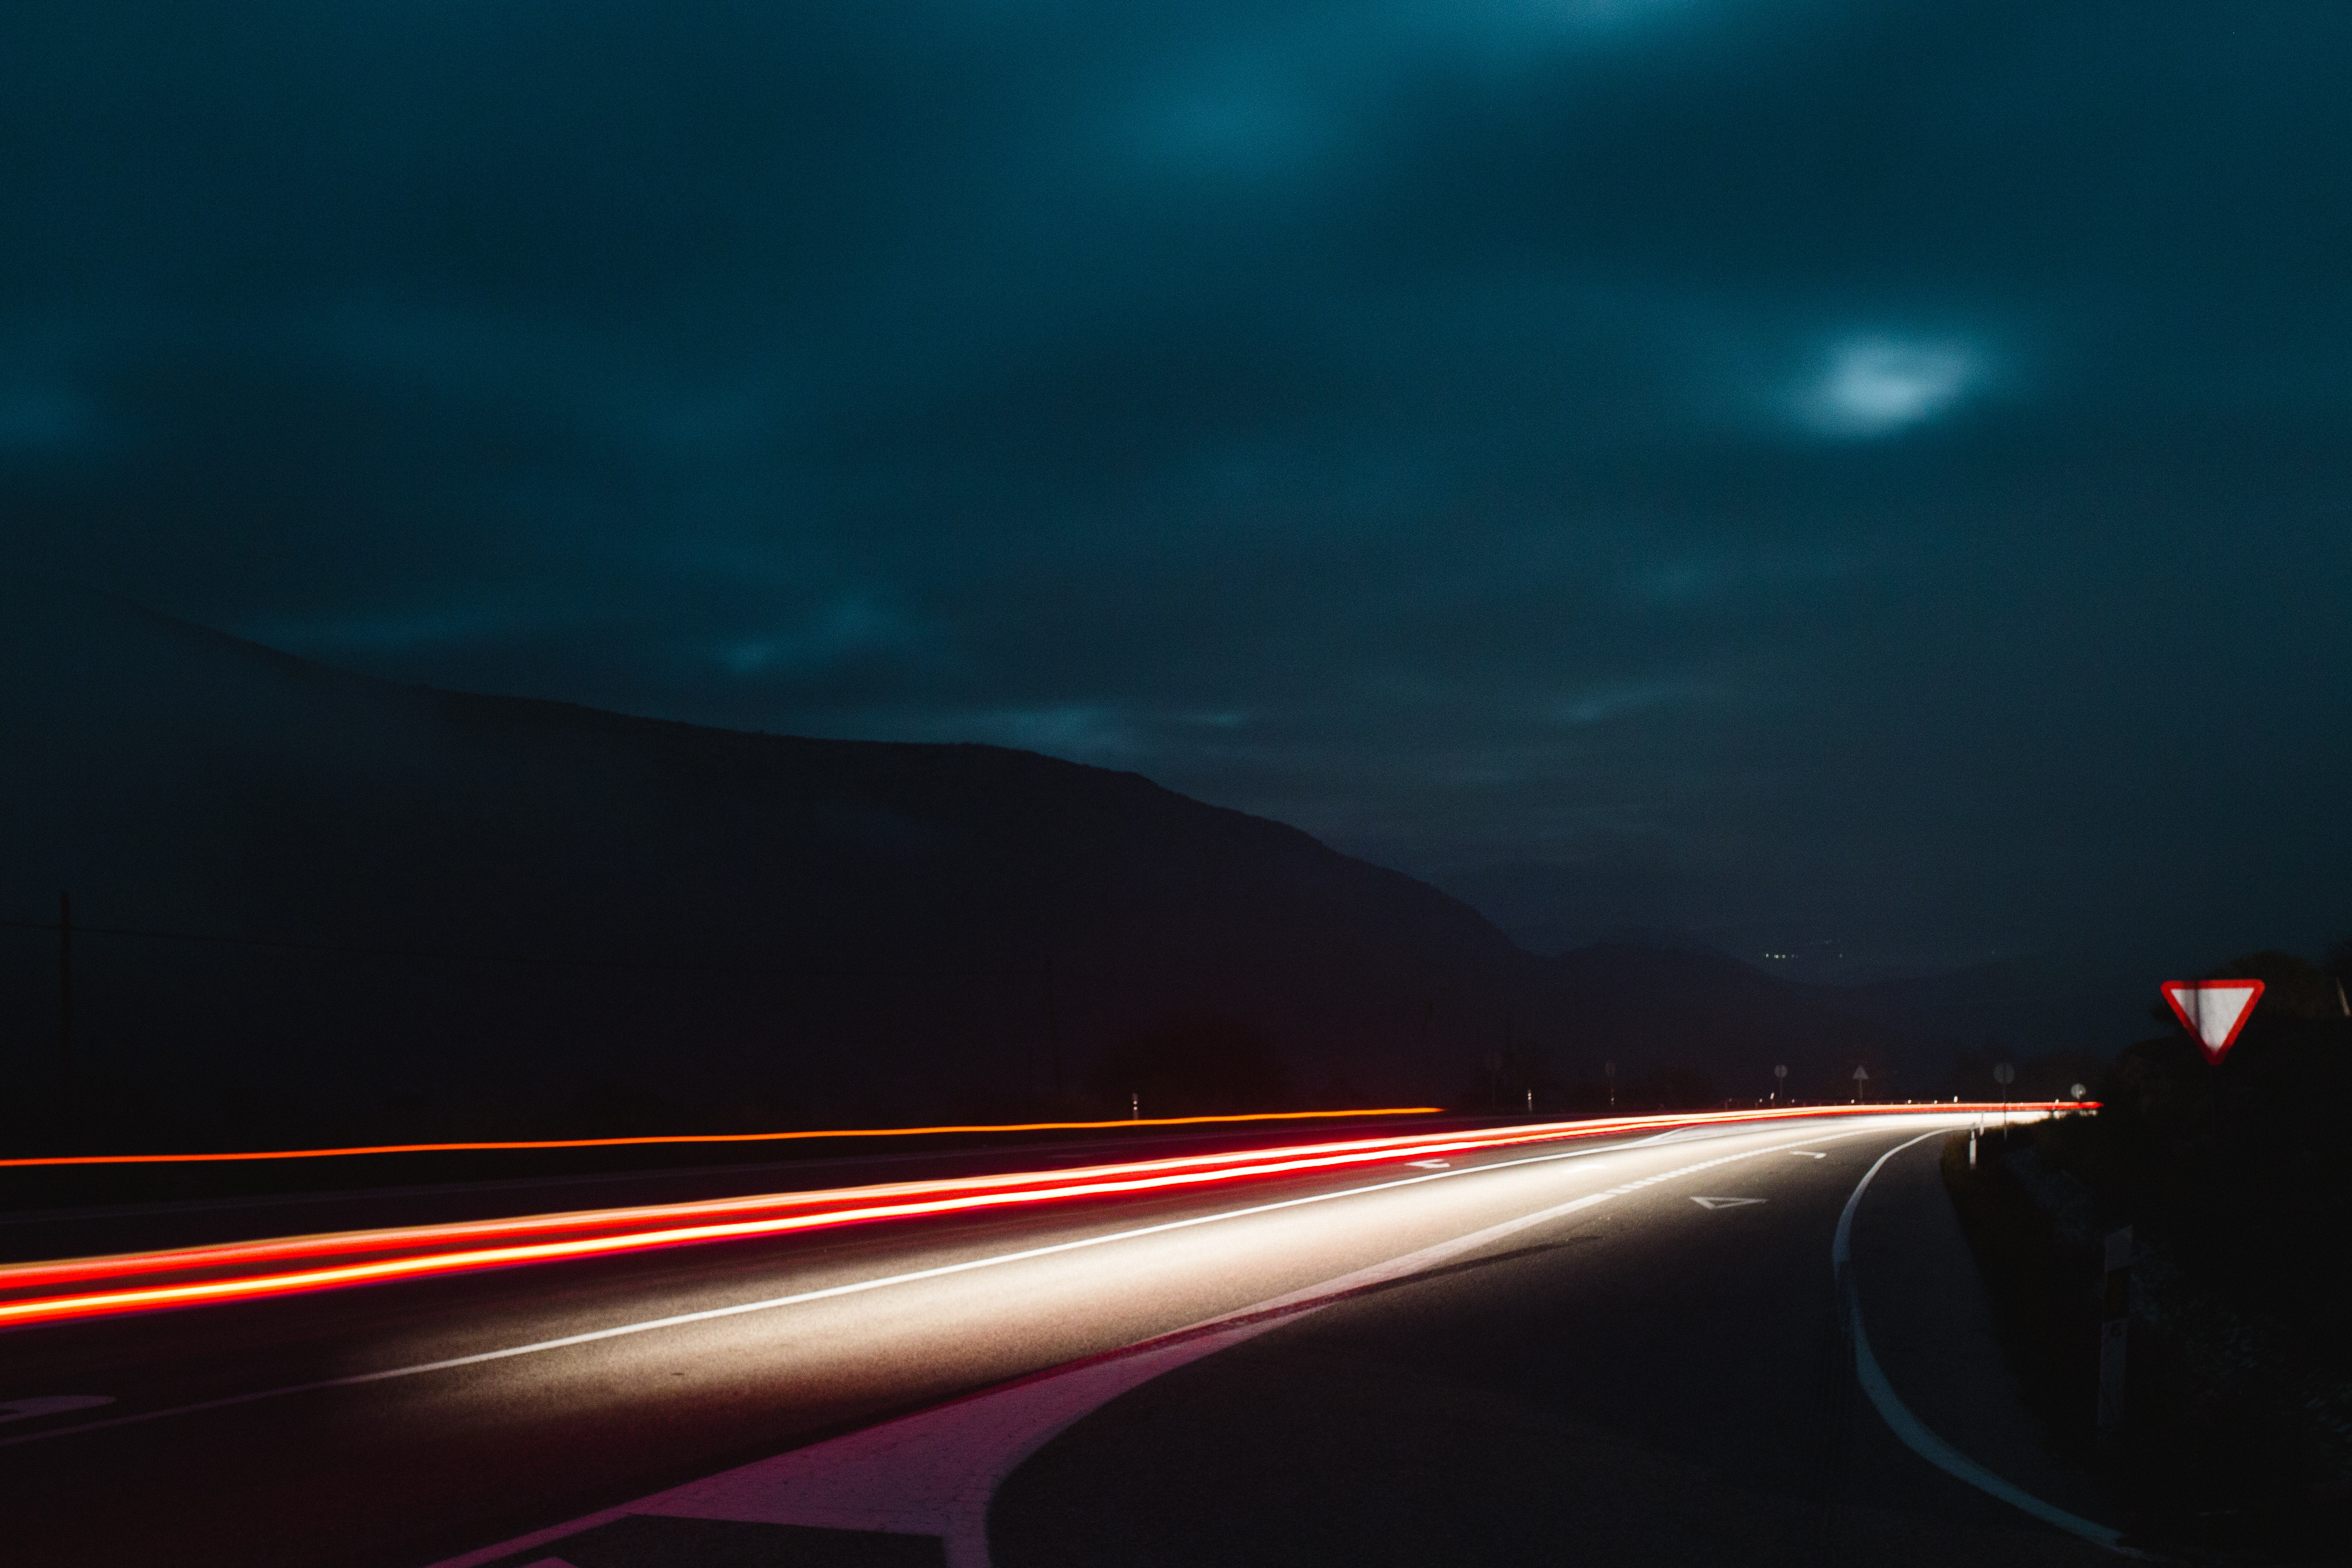
sky, road, highway, blue, red, light, freeway, night, horizon, infrastructure, atmosphere, mode of transport, line, road trip, cloud, lane, darkness, evening, asphalt, dusk, midnight, landscape, driving, geological phenomenon, automotive lighting, nonbuilding structure, road surface, thoroughfare, space